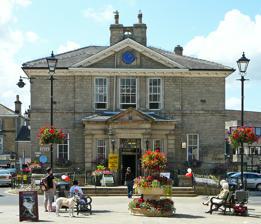
Building: Wetherby Town Hall
Country: United Kingdom
Year built: 1845
Municipal building in Wetherby, West Yorkshire, England Wetherby Town Hall Wetherby Town Hall General information Architectural style Classical Classification Listed Building – Grade II Designated 8 February 1988 Reference no. 1135070 Town or city Wetherby Country England Coordinates 53°55′41″N 1°23′10″W / 53.928°N 1.386°W / 53.928; -1.386 Construction started 1845 Cost £1,300 Wetherby Town Hall is a community building in Wetherby , West Yorkshire , England.  The town hall no longer plays a major civic function but provides an office which is used by Wetherby Town Council and facilities for local groups and events. It is a Grade II listed building . History Aerial view of north and east elevations Aerial view of south facade Old Town Hall Wetherby town centre at the time of the Great Sale in 1824.  The old town hall (4) and chapel of ease (5) are shown. Wetherby's first town hall occupied the same site on the Market Place.  It was a small plain building with little decoration, a clock on the front and bell tower. Its northern side had an external staircase to the first floor where civic and county court functions were carried out. The ground floor contained the town gaol and outside were the town stocks . It was demolished in 1845. Adjacent to the old town hall was the Market Place Chapel, a chapel of ease to the parish church in Spofforth , built in 1763. It was damaged in a fire in 1823 and became increasingly dilapidated. New Town Hall In 1845 William Raby, curate at Spofforth proposed that the old town hall site, together with that of the adjacent chapel should be the location for the new town hall and a national schoolroom . The schoolroom replaced the Sunday school held in the chapel. His proposal was supported by the Bishop of Ripon but was beset by problems. The church was assured the schoolroom would be used as a Sunday school in perpetuity but that use ended with the opening of a hall adjacent to St James' Church . The town hall's foundation stone was laid in 1845 and the building was completed at a cost of £1,300 which was raised by public subscription. The new building was used for the county court, assembly rooms, a reading room, a small gaol, and had a ground-floor schoolroom. In 1846 the schoolroom was fitted out with a grant from the National Society . During the First World War the town hall was requisitioned by the military for billets as were the racecourse and masonic hall. The seat of Wetherby Rural District Council moved to new offices on Westgate in the late 1930s. The town hall was used as a court house until Wetherby Magistrates Court was built in the 1960s.  The town hall's south side had a door to enable prisoners to be taken to the upper room but by 1962 it had gone. The main front chimney's originally had bells to summon the fire brigade. Town hall, view from the side and rear Following the implementation of the Local Government Act 1972 , the town hall ceased to be local seat of government and responsibility for managing it was transferred to Leeds City Council . Structure Wetherby Town Hall and its front walls are grade II listed buildings.  The Classical style two-storey town hall is built of sandstone and has a Welsh slate hipped roof. Ramps were added for access in 2005. Facilities and use Wetherby Town Hall masquerading as the Albatross Theatre for the filming of Get Santa , February 2014. The town hall has rooms available for public hire and an office used by the town council.  Several groups use the facilities and occasional craft and antique fairs are held on Thursdays to coincide with market day.  Trade events and public consultations are held in the town hall. The use of the town hall for trading activities has caused controversy with established traders who have protested about the 'cut price' sale of trading space which harms traders whose rates have helped to pay for its maintenance. In 2014 the town hall was used in place of a theatre for the filming of Get Santa . In 2021 the town hall was used as a COVID-19 vaccination centre . See also Listed buildings in Wetherby References